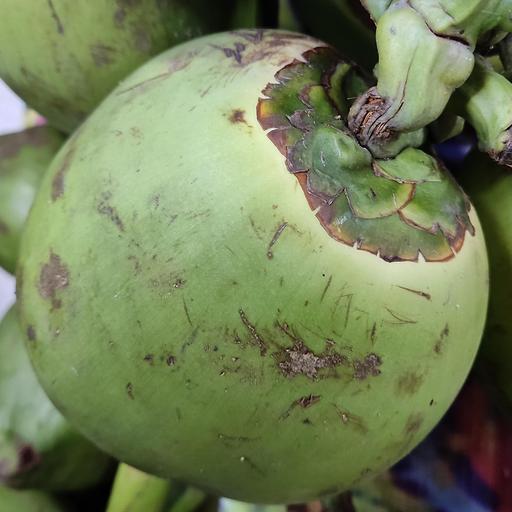
Crop type: Green Coconut